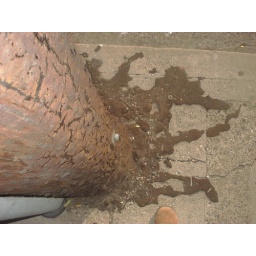
Dani and I came across this very cool tar bleeding telephone pole on out walk in SLO town.